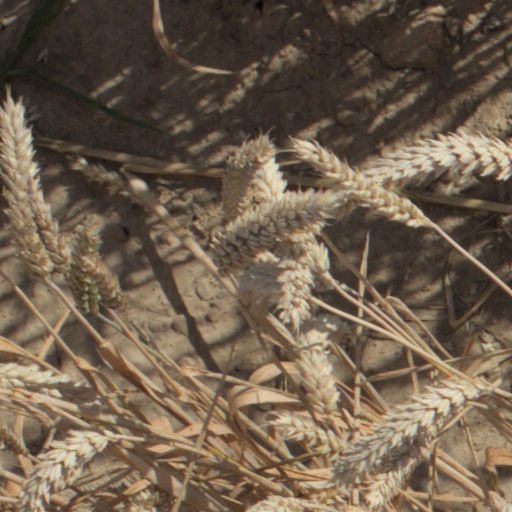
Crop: wheat